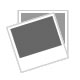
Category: coffee maker